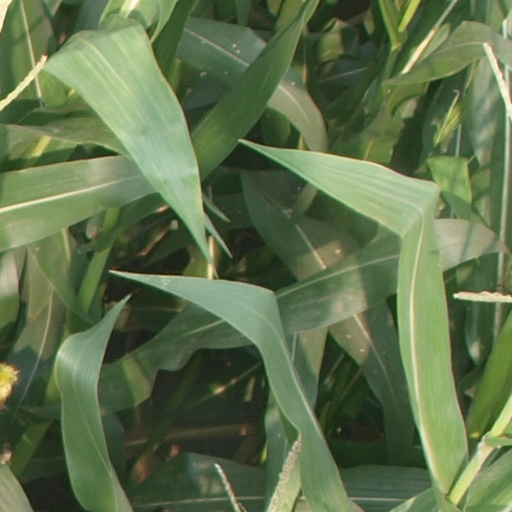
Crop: maize; corn